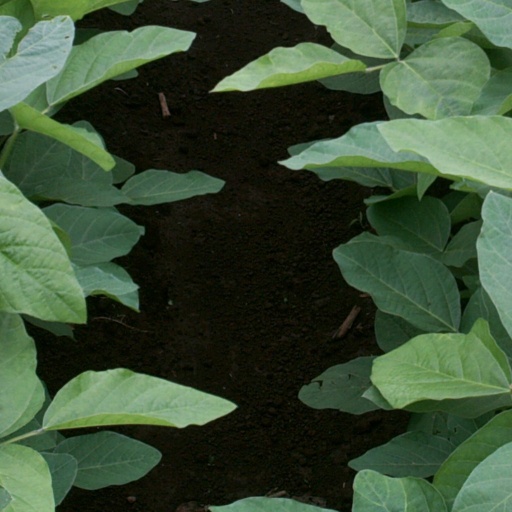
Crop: soybean